Estrima Birò

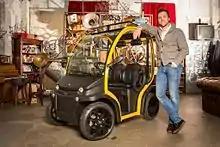
Matteo Maestri, CEO of Estrima, and a Birò microcar

Birò is a brand of four-wheeled electric micro vehicles with two side-by-side seats. It is produced and distributed by Estrima, an Italian company located in Pordenone. It falls within the category of electric mopeds, specifically light quadricycle mopeds. In some countries it is legally comparable to a moped: its maximum speed is and can go up to with a minor controller update.